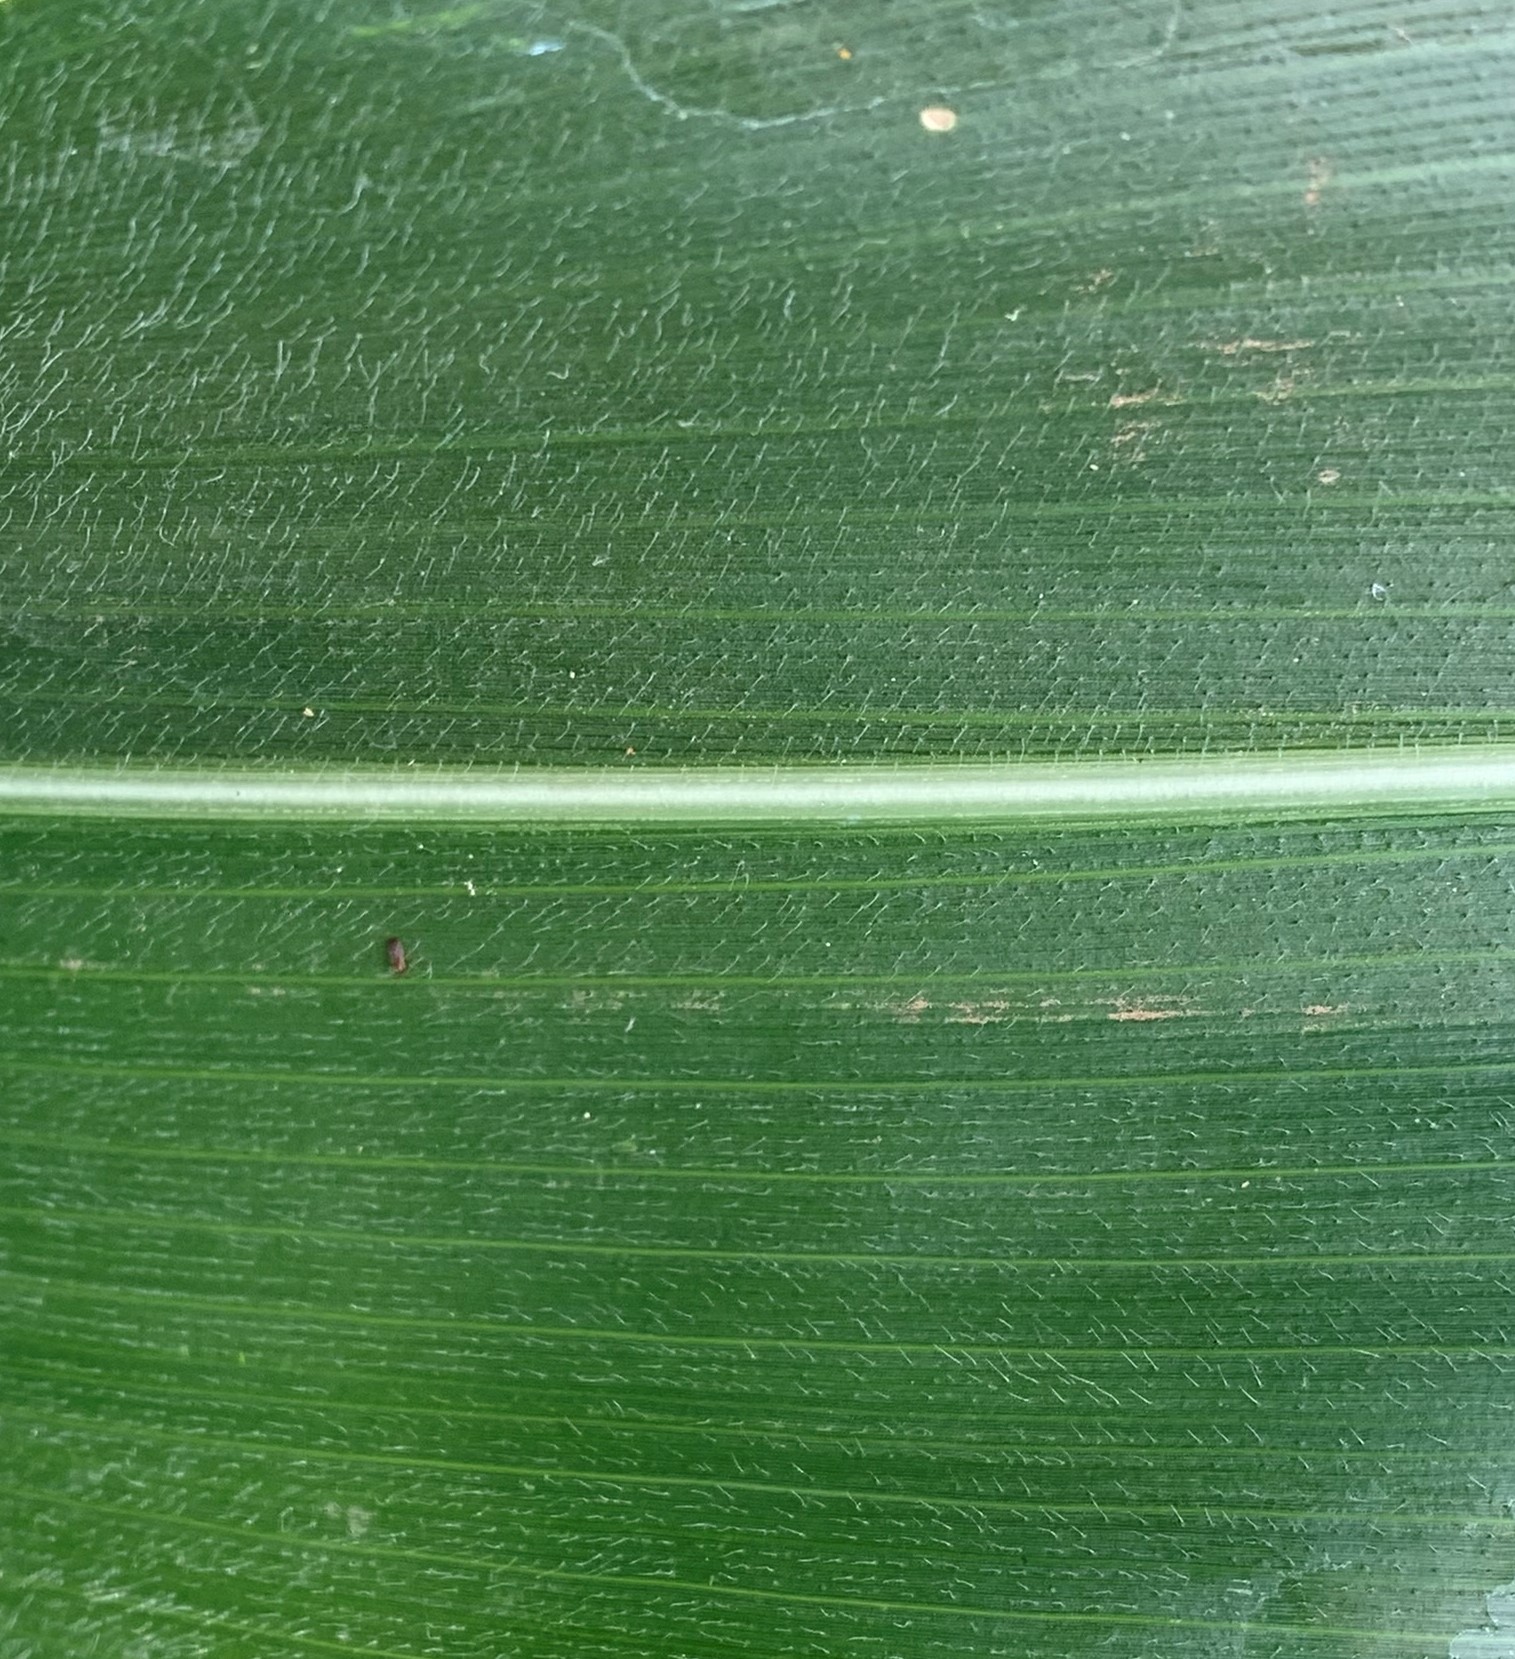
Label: Healthy